Sainte-Honorine-la-Chardonne

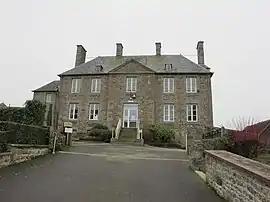
The town hall in Sainte-Honorine-la-Chardonne

Sainte-Honorine-la-Chardonne is a commune in the Orne department in north-western France.